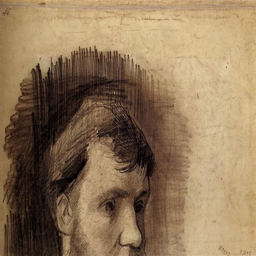
part of a portrait of person